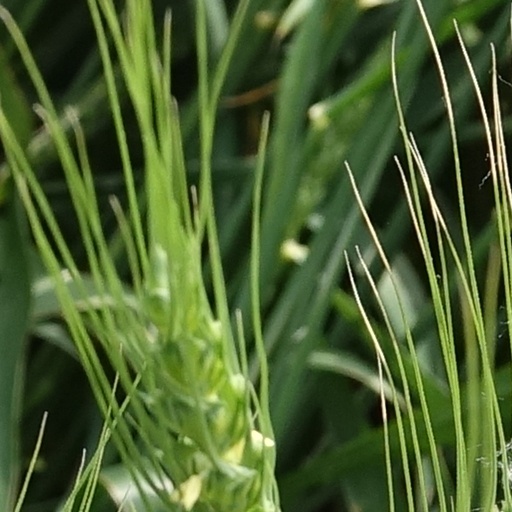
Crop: wheat